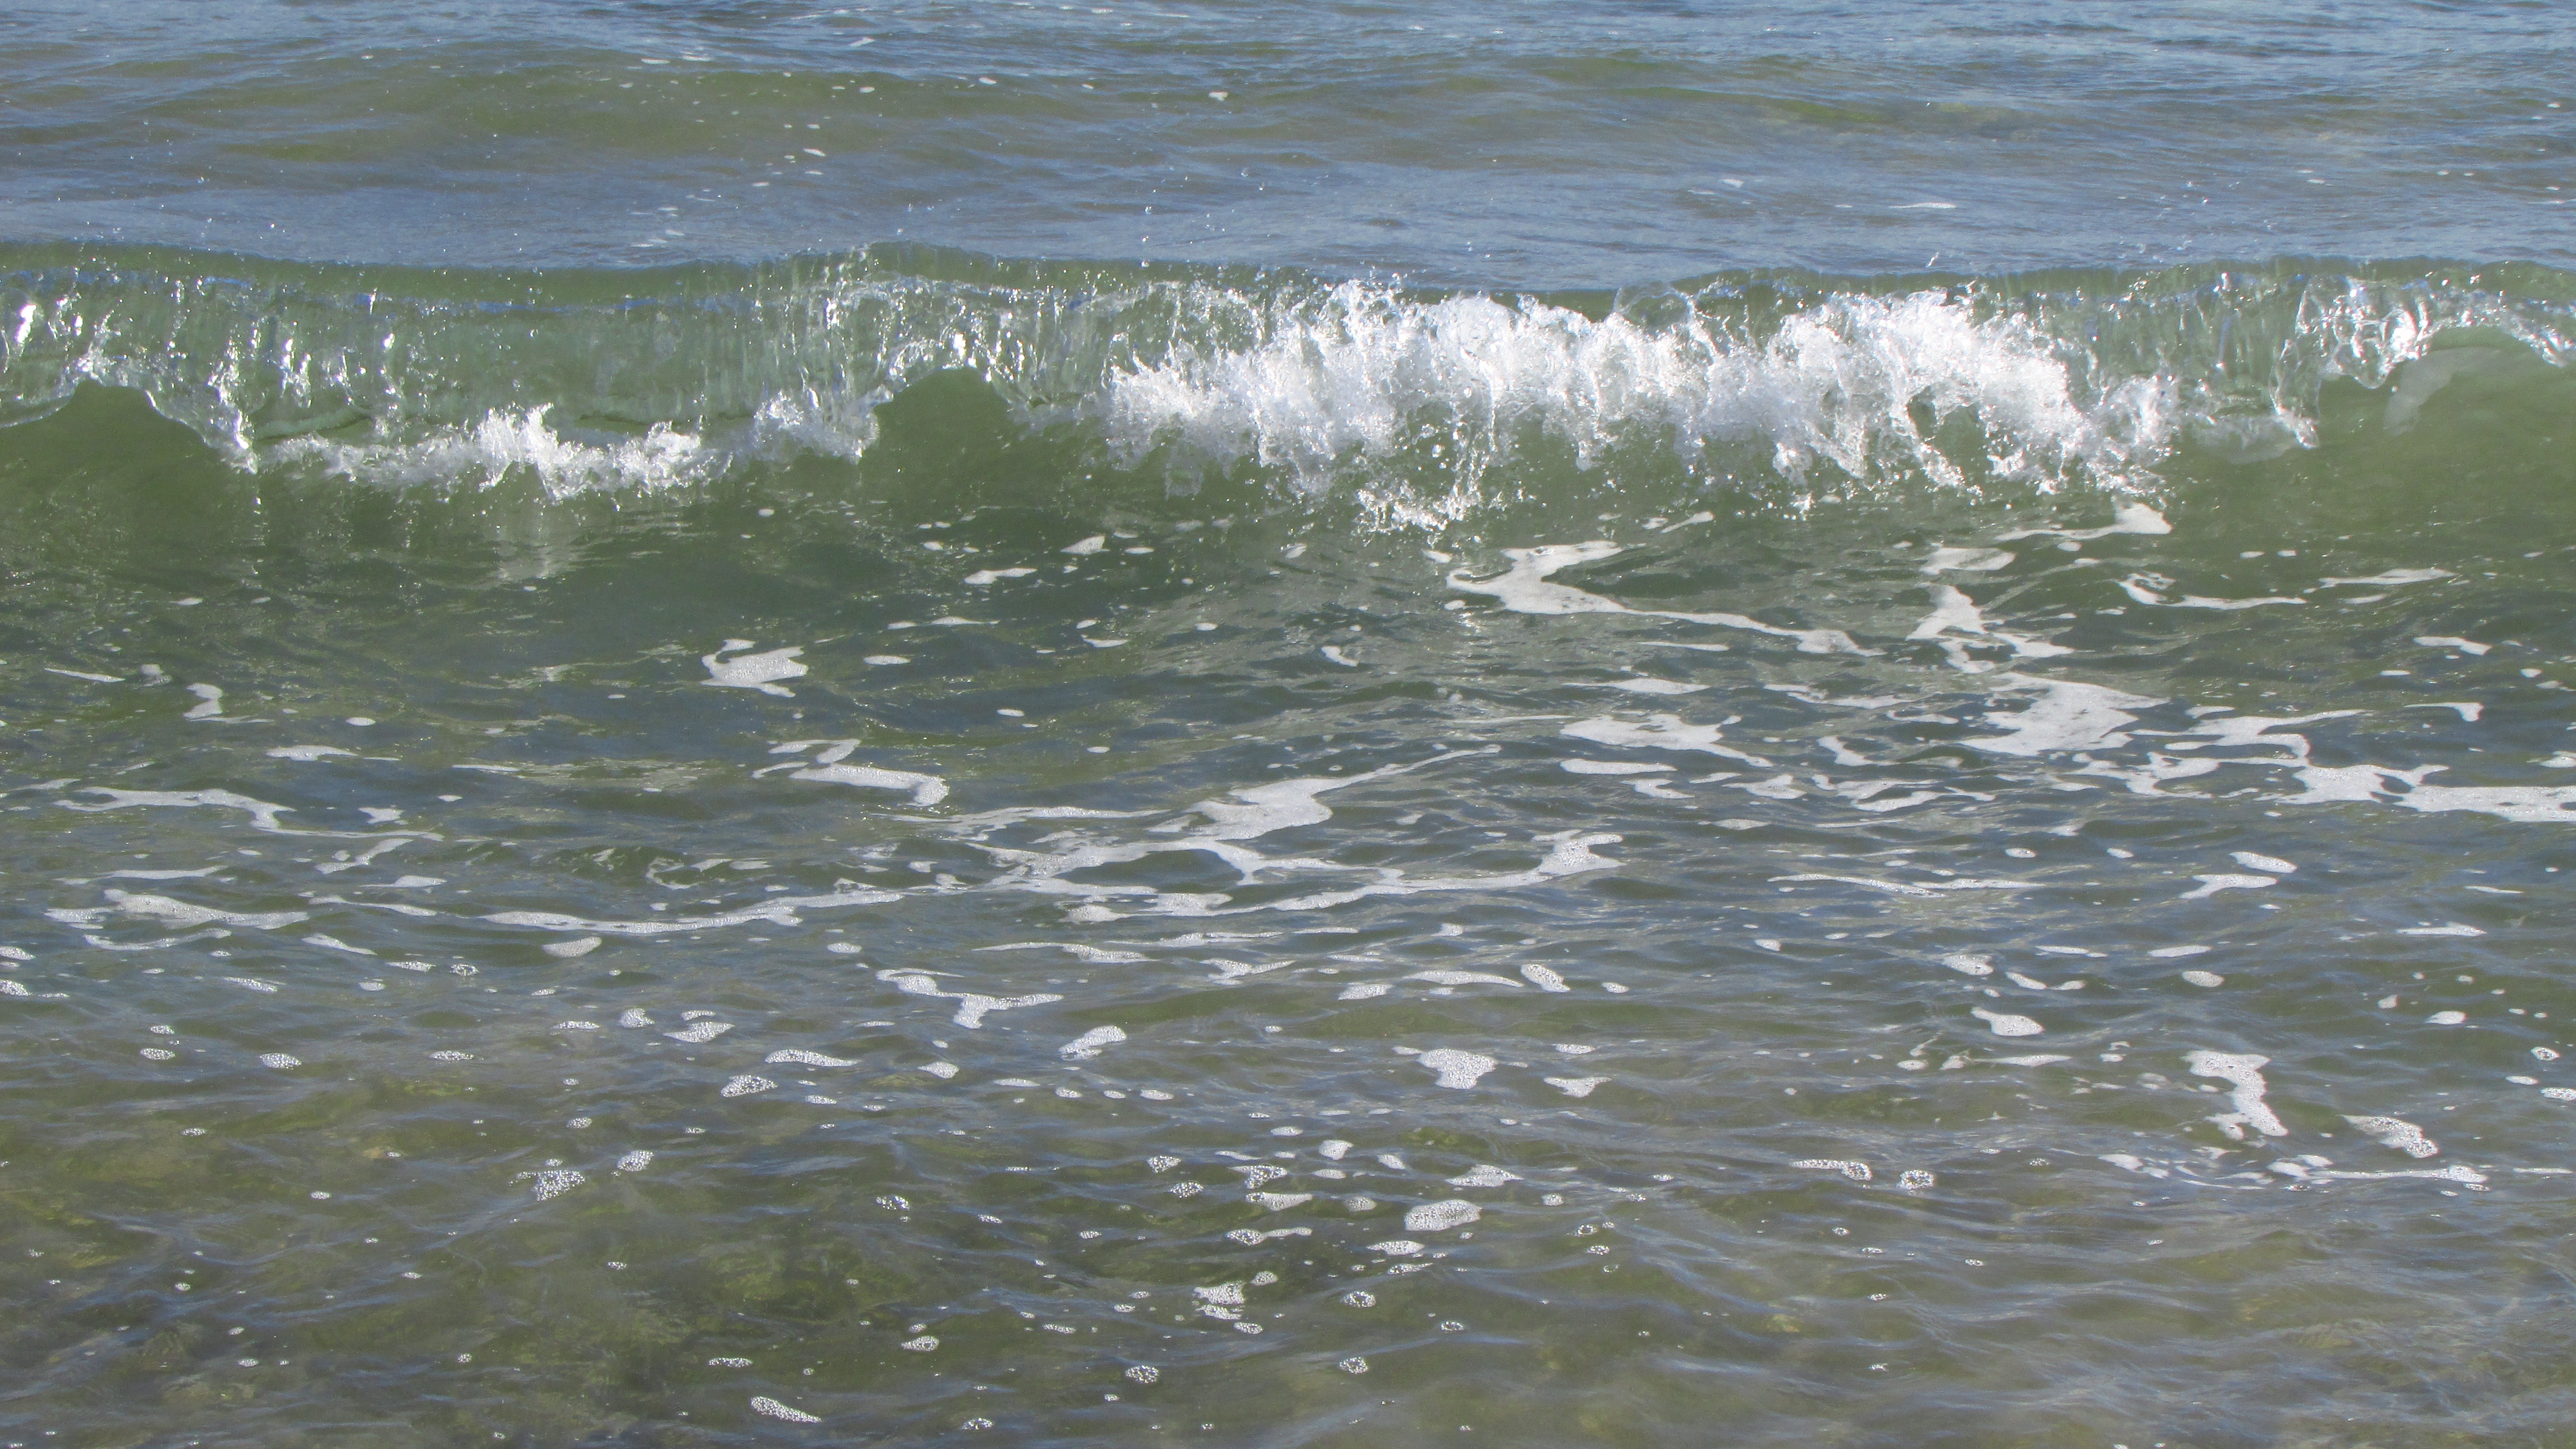
beach, sea, coast, water, nature, ocean, shore, wave, foam, rapid, body of water, catalonia, costa, costa brava, wind wave